Czech Pirate Party

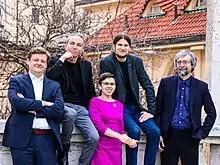
Members of the Republic committee in February 2020

During late 2020 and early 2021, the Pirates formed the Pirates and Mayors electoral alliance for the 2021 legislative election with liberal centre-right party Mayors and Independents (STAN). The alliance won 37 seats, of which four are Pirate MPs, and joined the governing coalition with Spolu. The party nominated three ministers for the incoming Cabinet of Petr Fiala: Ivan Bartoš as Minister of Regional Development and Digitalisation, Jan Lipavský as Minister of Foreign Affairs, and Michal Šalomoun as Minister of Legislation.